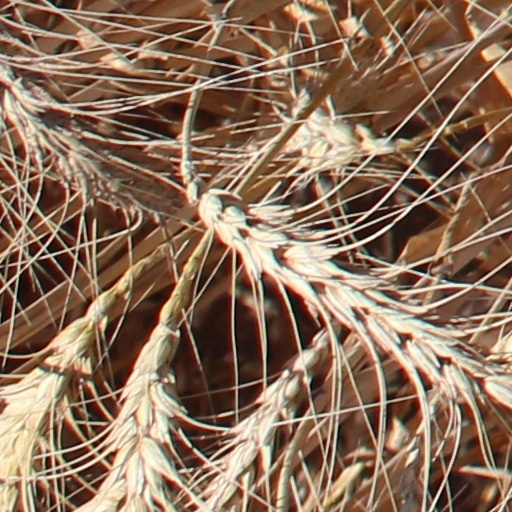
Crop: wheat